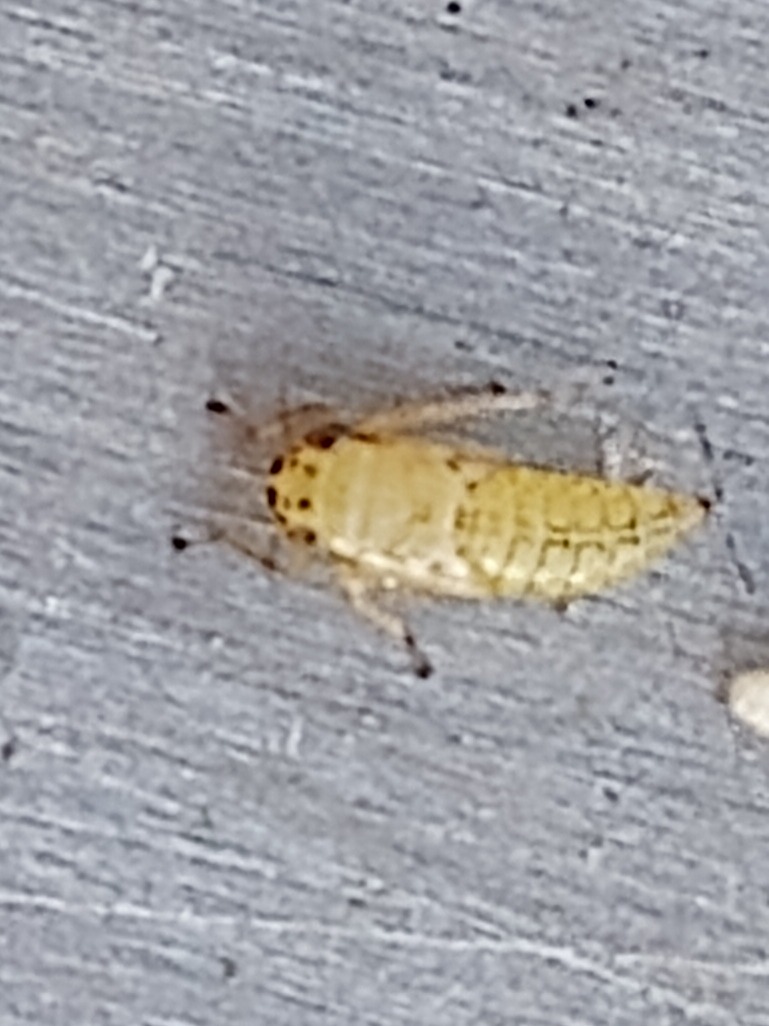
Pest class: occasional_pest